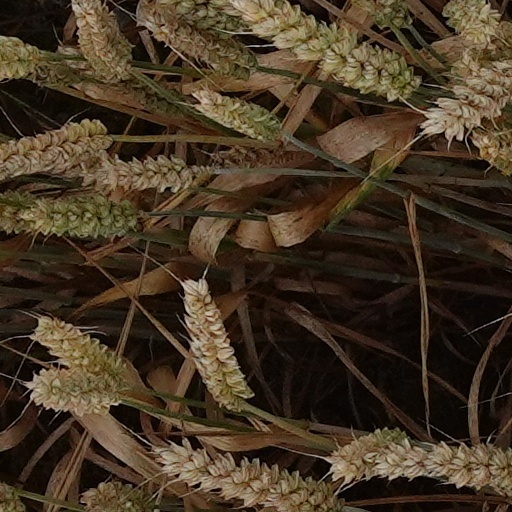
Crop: wheat